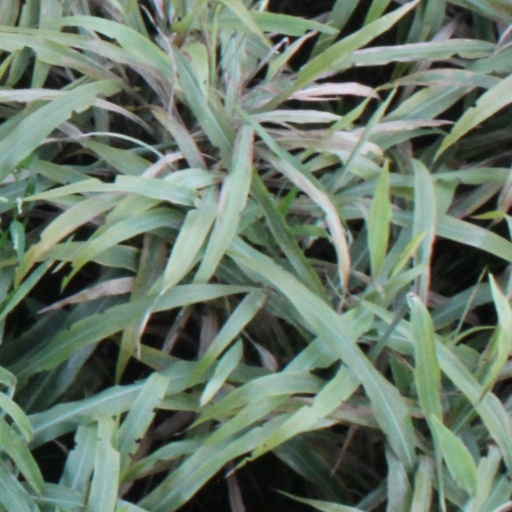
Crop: sorghum